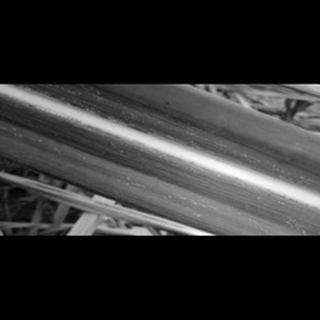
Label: sugarcane_yellow_leaf_disease